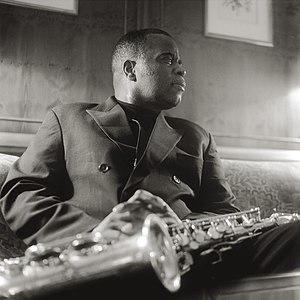
Maceo Parker, né le 14 février 1943 à Kinston est un saxophoniste alto et compositeur de funk et de soul jazz afro-américain.